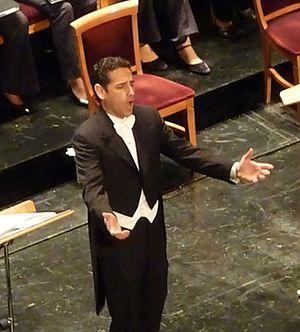
Juan Diego Flórez Salom est un ténor léger péruvien. Il est considéré comme l’un des meilleurs ténors de l'opéra actuel.